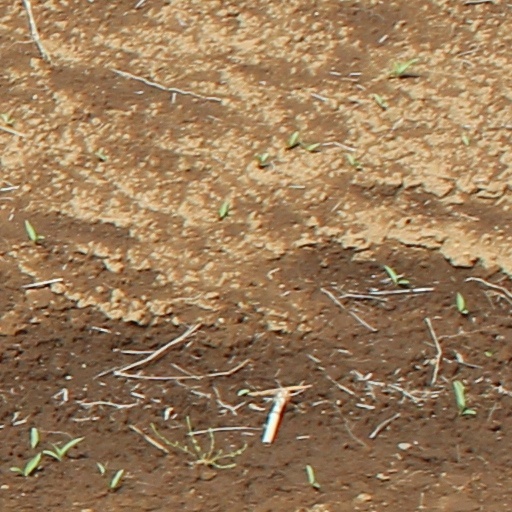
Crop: wheat